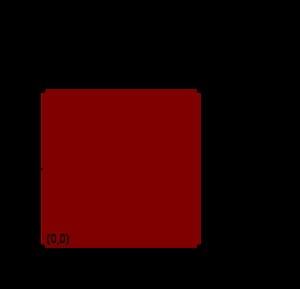
En mathématiques, un carré unité est un carré dont les côtés ont une longueur de 1. Souvent, le carré unité se réfère spécifiquement au carré dans le plan cartésien, avec les coordonnées correspondantes aux sommets, et.